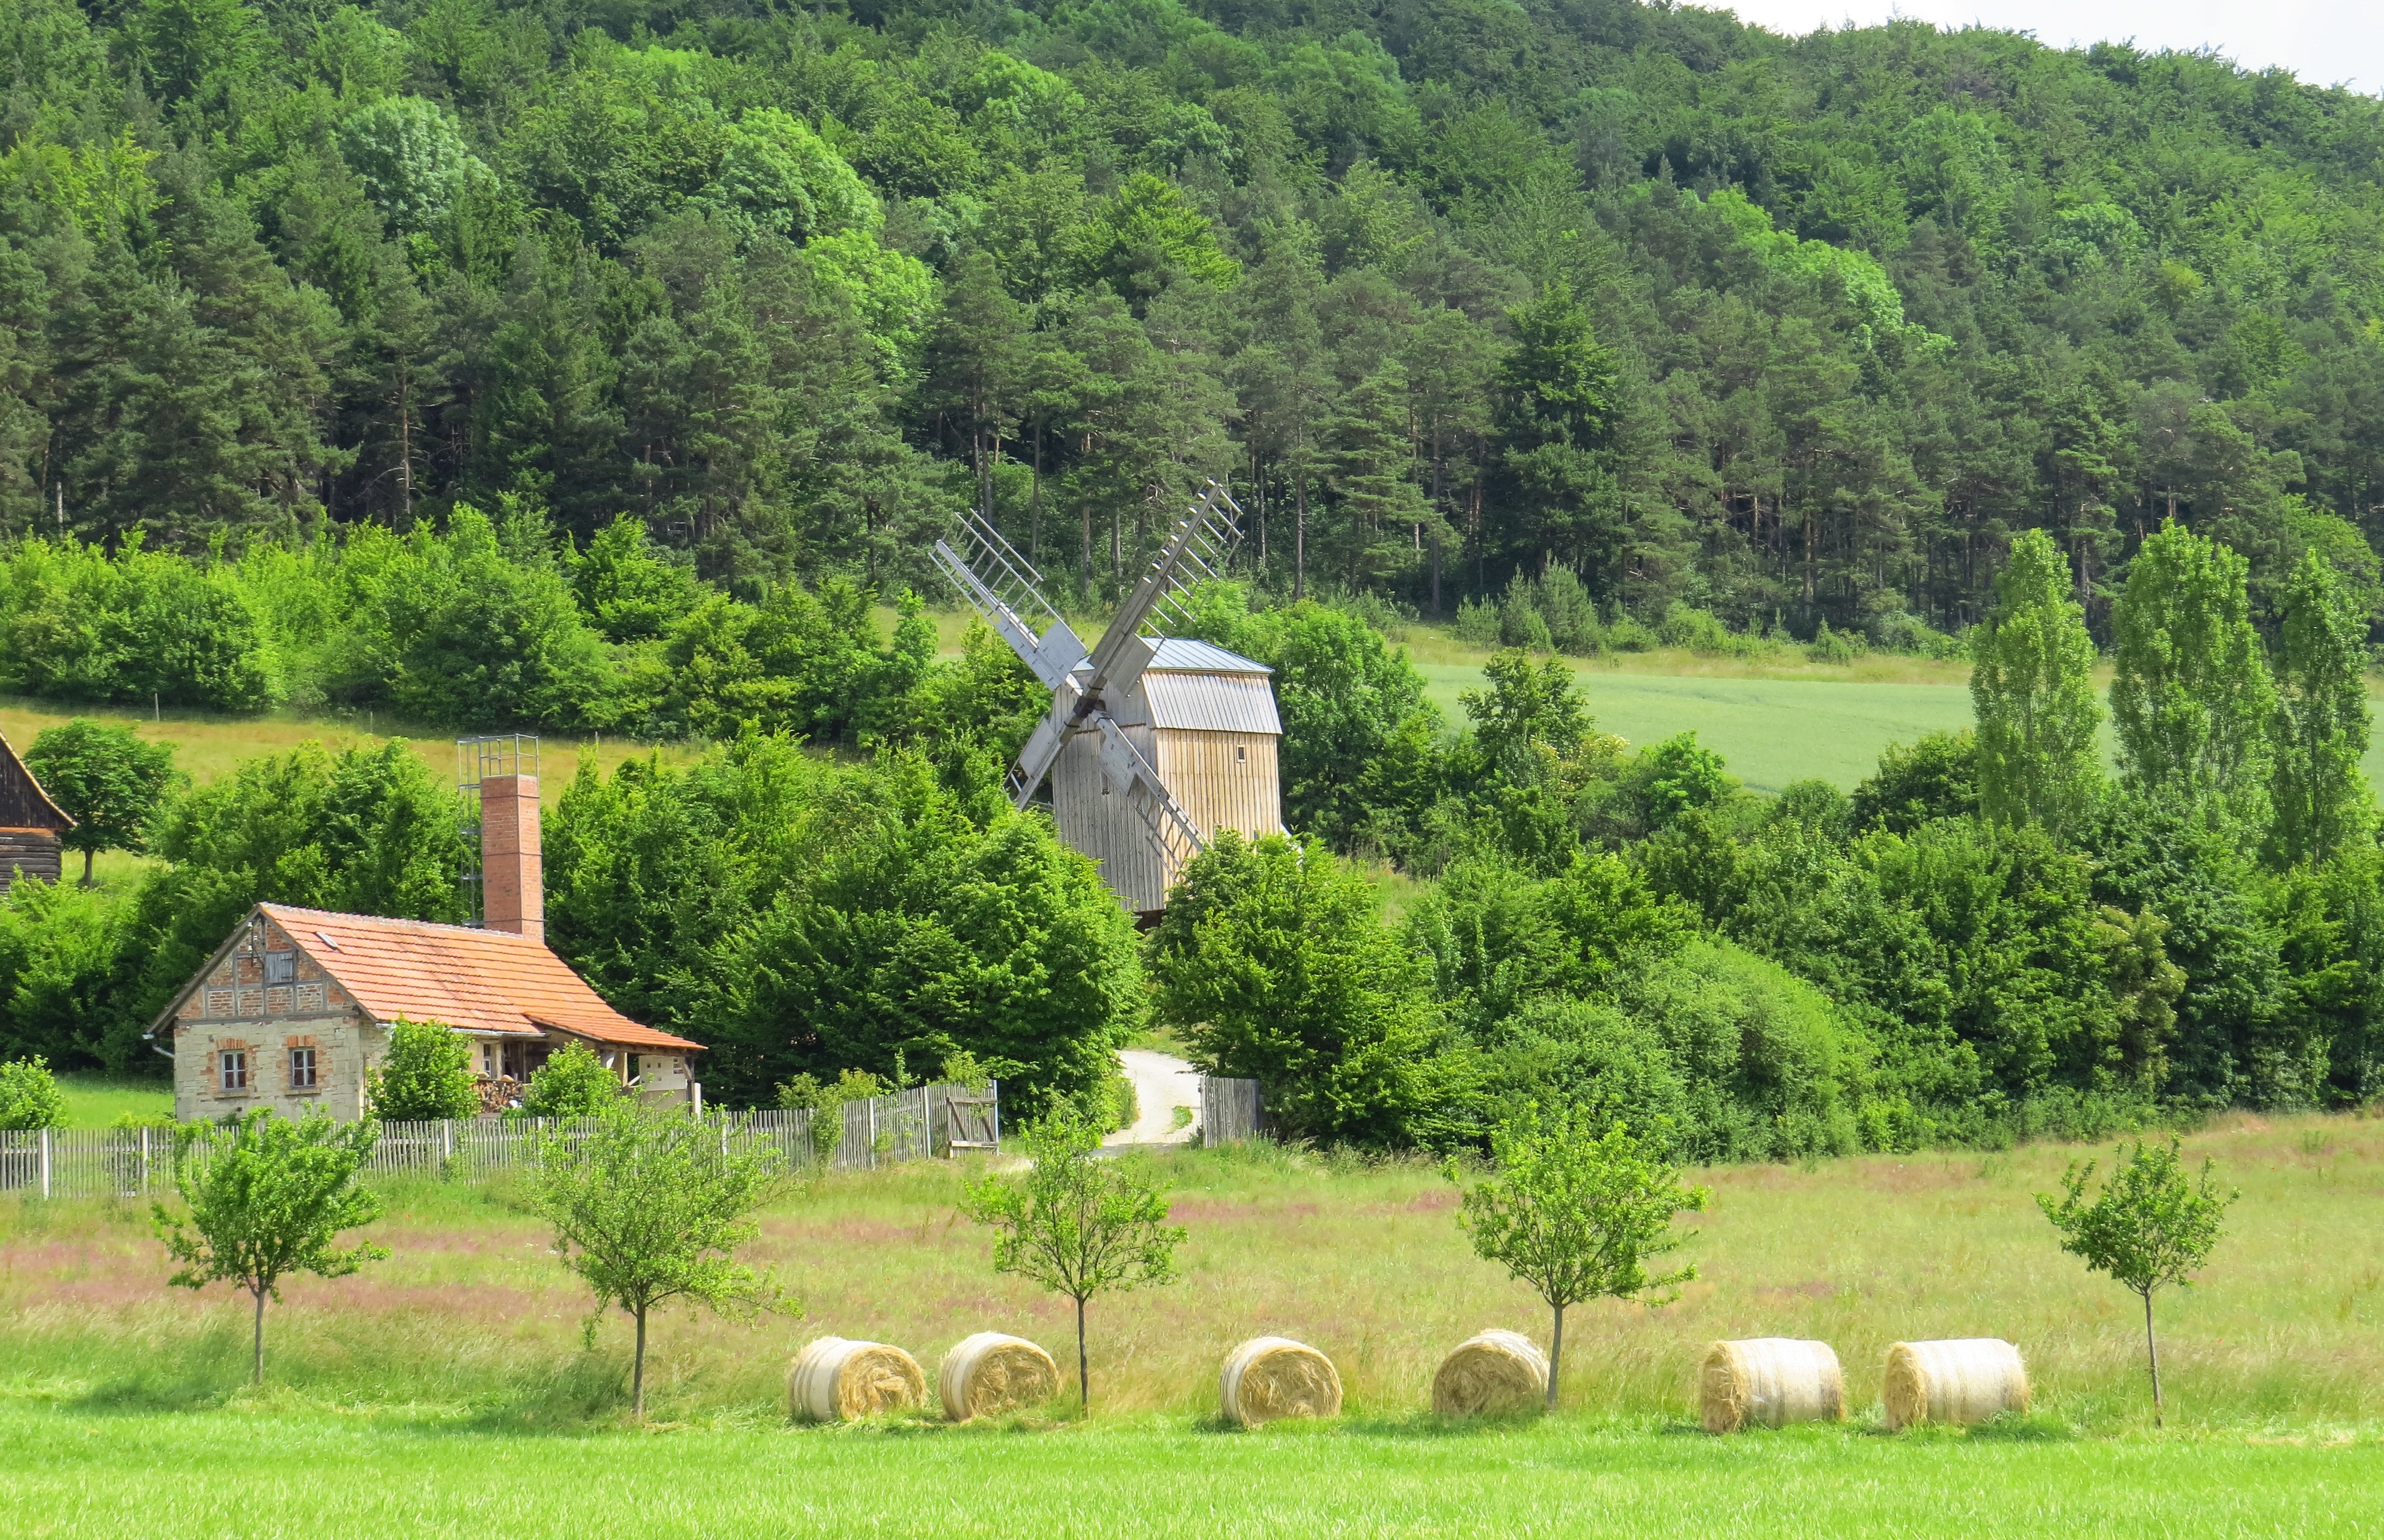
landscape, field, farm, lawn, meadow, hill, windmill, old, valley, village, pasture, grazing, ranch, nostalgia, agriculture, mill, shrub, plantation, estate, rural area, paddy field, windr der, land lot